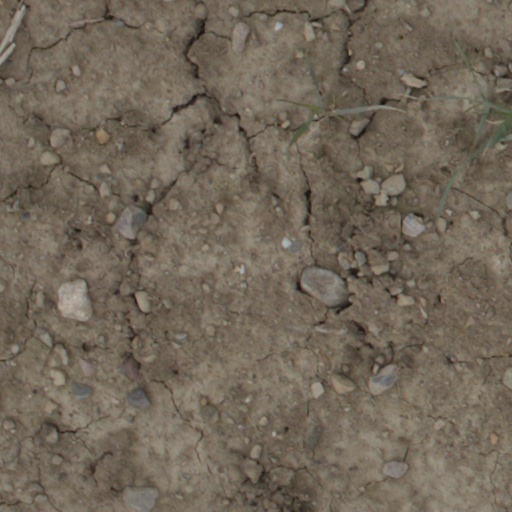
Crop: wheat